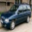
Label: automobile